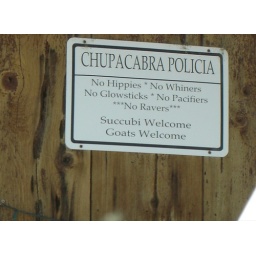
sign posted outside a bar in gerlach